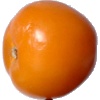
Label: Tomato Yellow 1